Ackertklippe

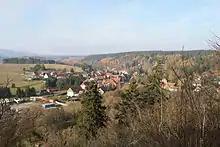
View from the Königsburg: right, behind the trees, the Ackertklippe

The Ackertklippe is a rock formation in Königshütte in the district of Harz in the Harz mountains of Germany. It is composed mainly of granite. A nearby road is named after the crag.